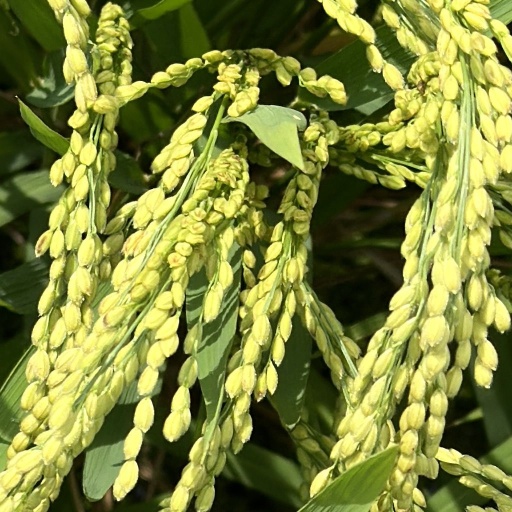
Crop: rice